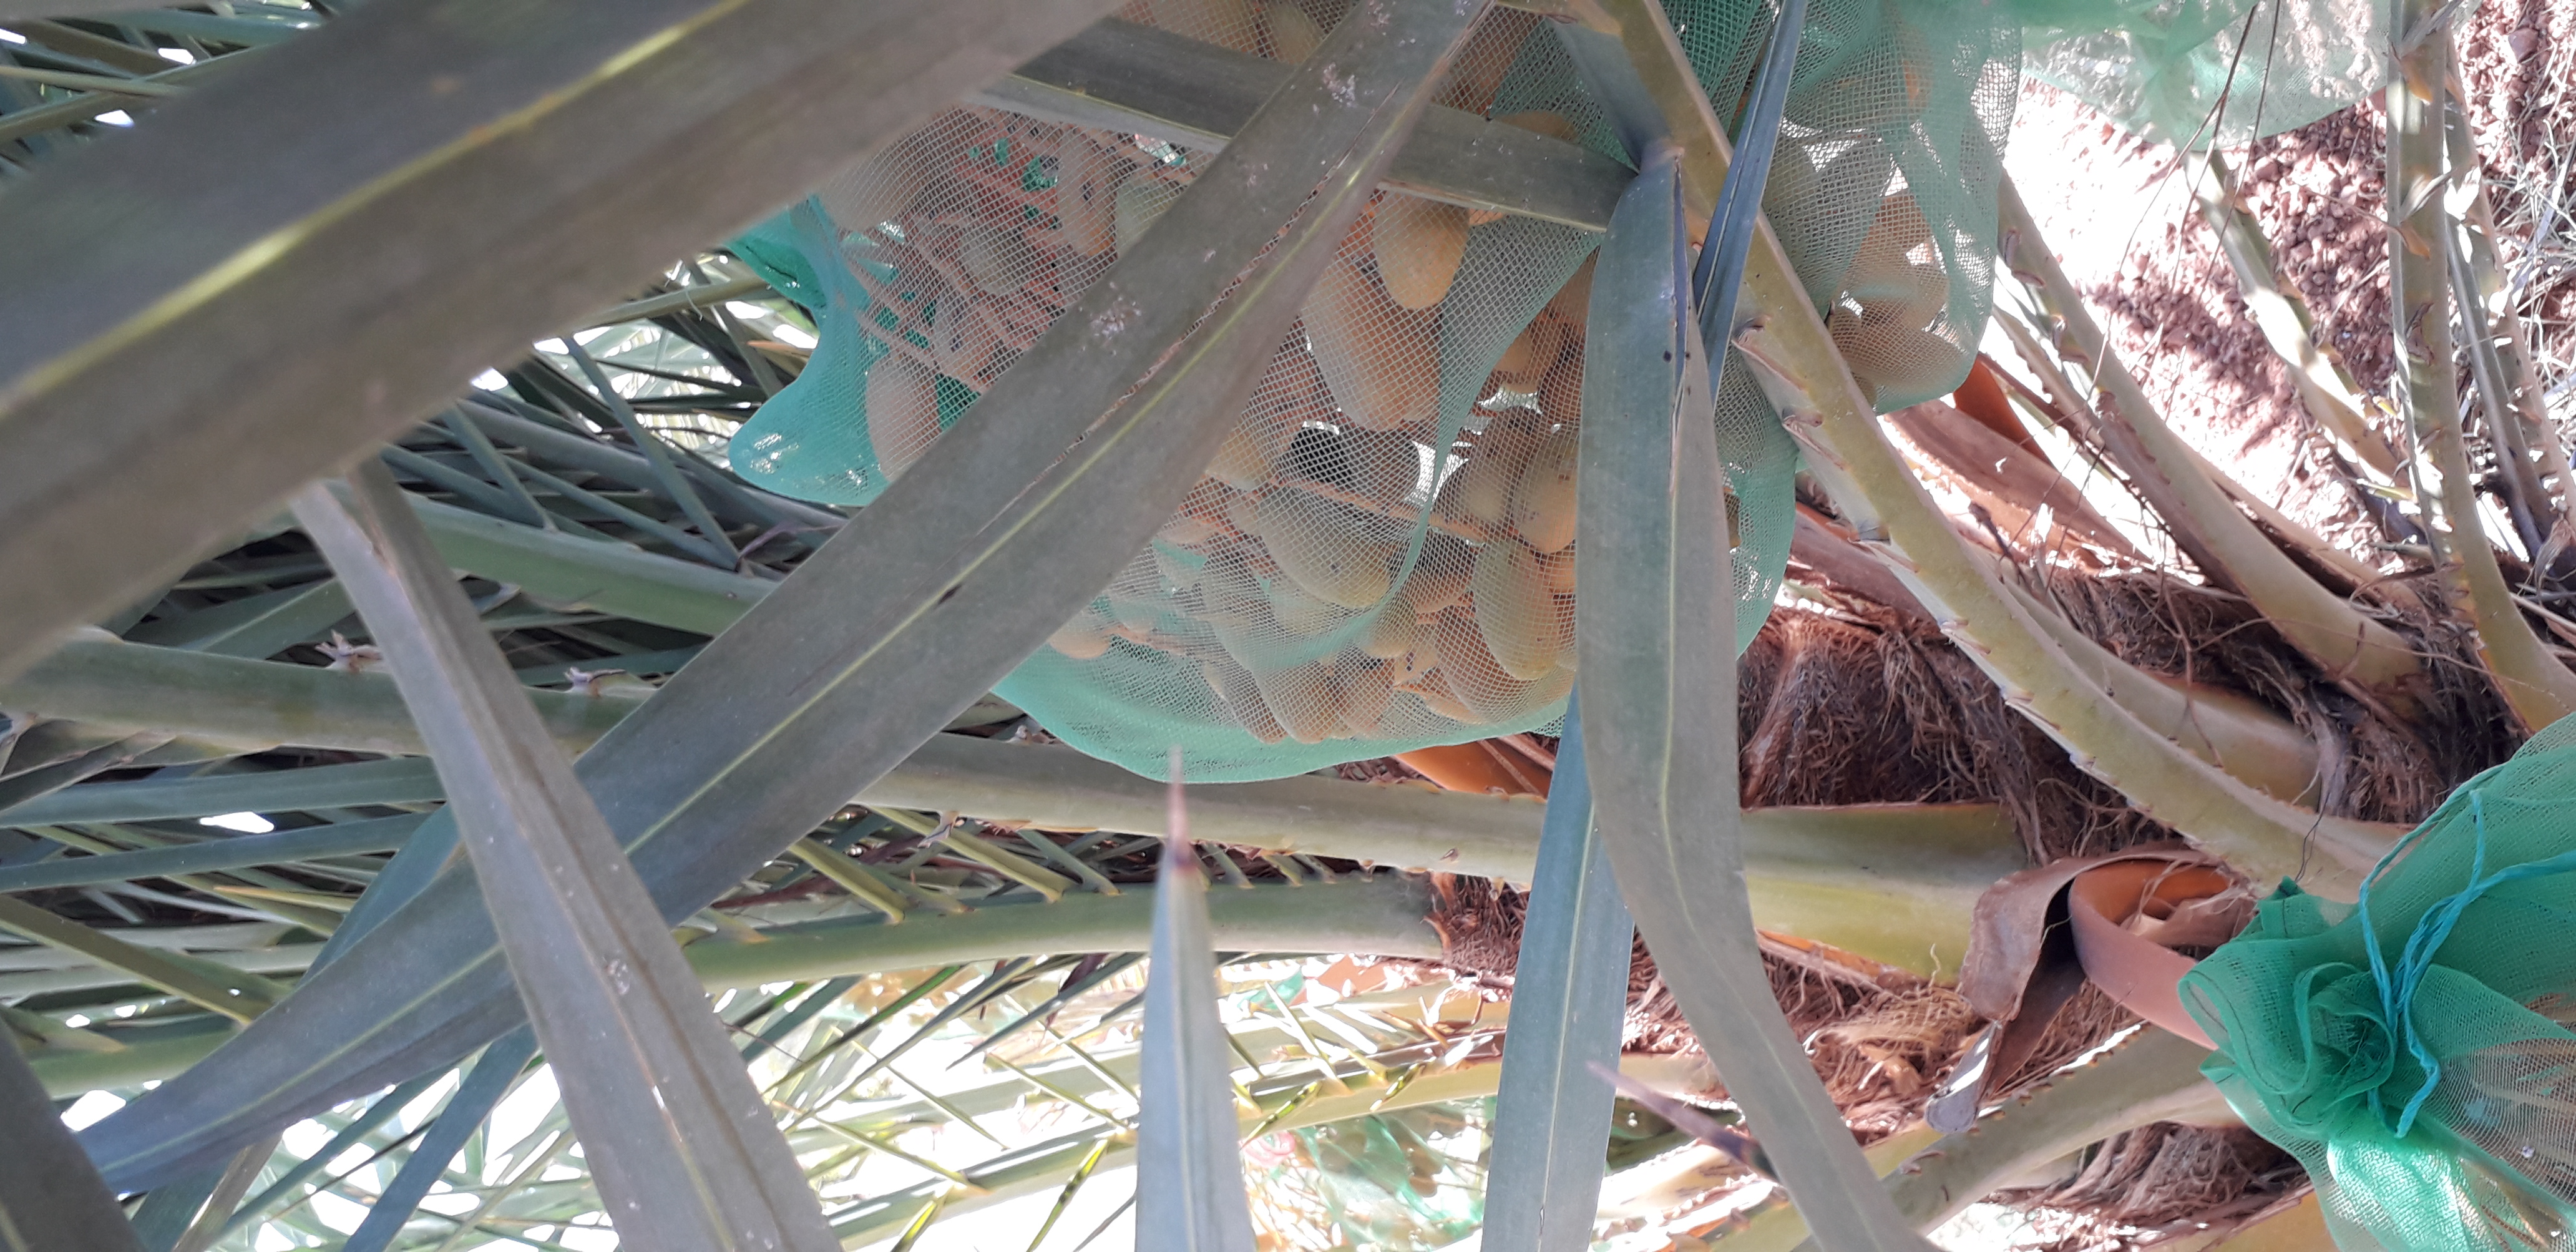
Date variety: kholt